Ray White

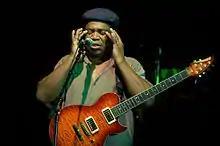
Ray White with Zappa Plays Zappa, Copenhagen, 2007

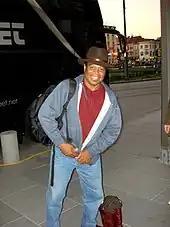
Ray White outside the Antwerp Zappa Plays Zappa concert

Ray Shirley White Sr. is an African American soul vocalist and rock and blues guitarist, best known as a member of Frank Zappa's touring ensembles. He was drafted into Zappa's band in late 1976, being featured on rhythm guitar and vocals, forming a vocal harmony partnership with Ike Willis on later tours in 1980 and 1984. White's vocals can be heard on "Zappa in New York" (March 1978) and "You Are What You Is" (September 1981) as well as others. White can also be found on a "The Torture Never Stops" and "Does Humor Belong in Music?"; the former is a DVD from Zappa's 1981 tour (without Ike Willis) and the latter filmed at the pier in New York in 1984; the video features White and Ike Willis' vocal harmonies. According to Zappa, White, who was deeply religious, was uncomfortable with the atheistic views of some of the other band members, which led to his departure.